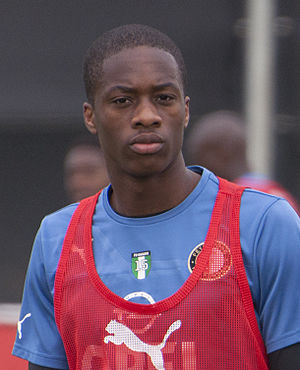
Terence Kongolo
Terence Kongolo er en hollandsk fodboldspiller. Han spiller hos Huddersfield, udlejet fra AS Monaco.